By the Way Tour

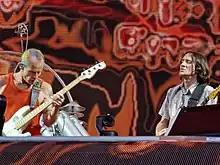
Tensions between Flea and John Frusciante (pictured in 2022) during the recording of "By the Way" ended during this tour.

The songs of "By the Way" sound more melodic than the previous funk-rock releases. This was made possible by John Frusciante, who wanted the album to have a more atmospheric soundscape. However, Flea disagreed with the approach the album was going, but felt that he wasn't heard. It reached the point that he almost quit the band after the album was released. Fortunately, Flea and Frusciante were able to reconcile, and the band were able to start the tour.